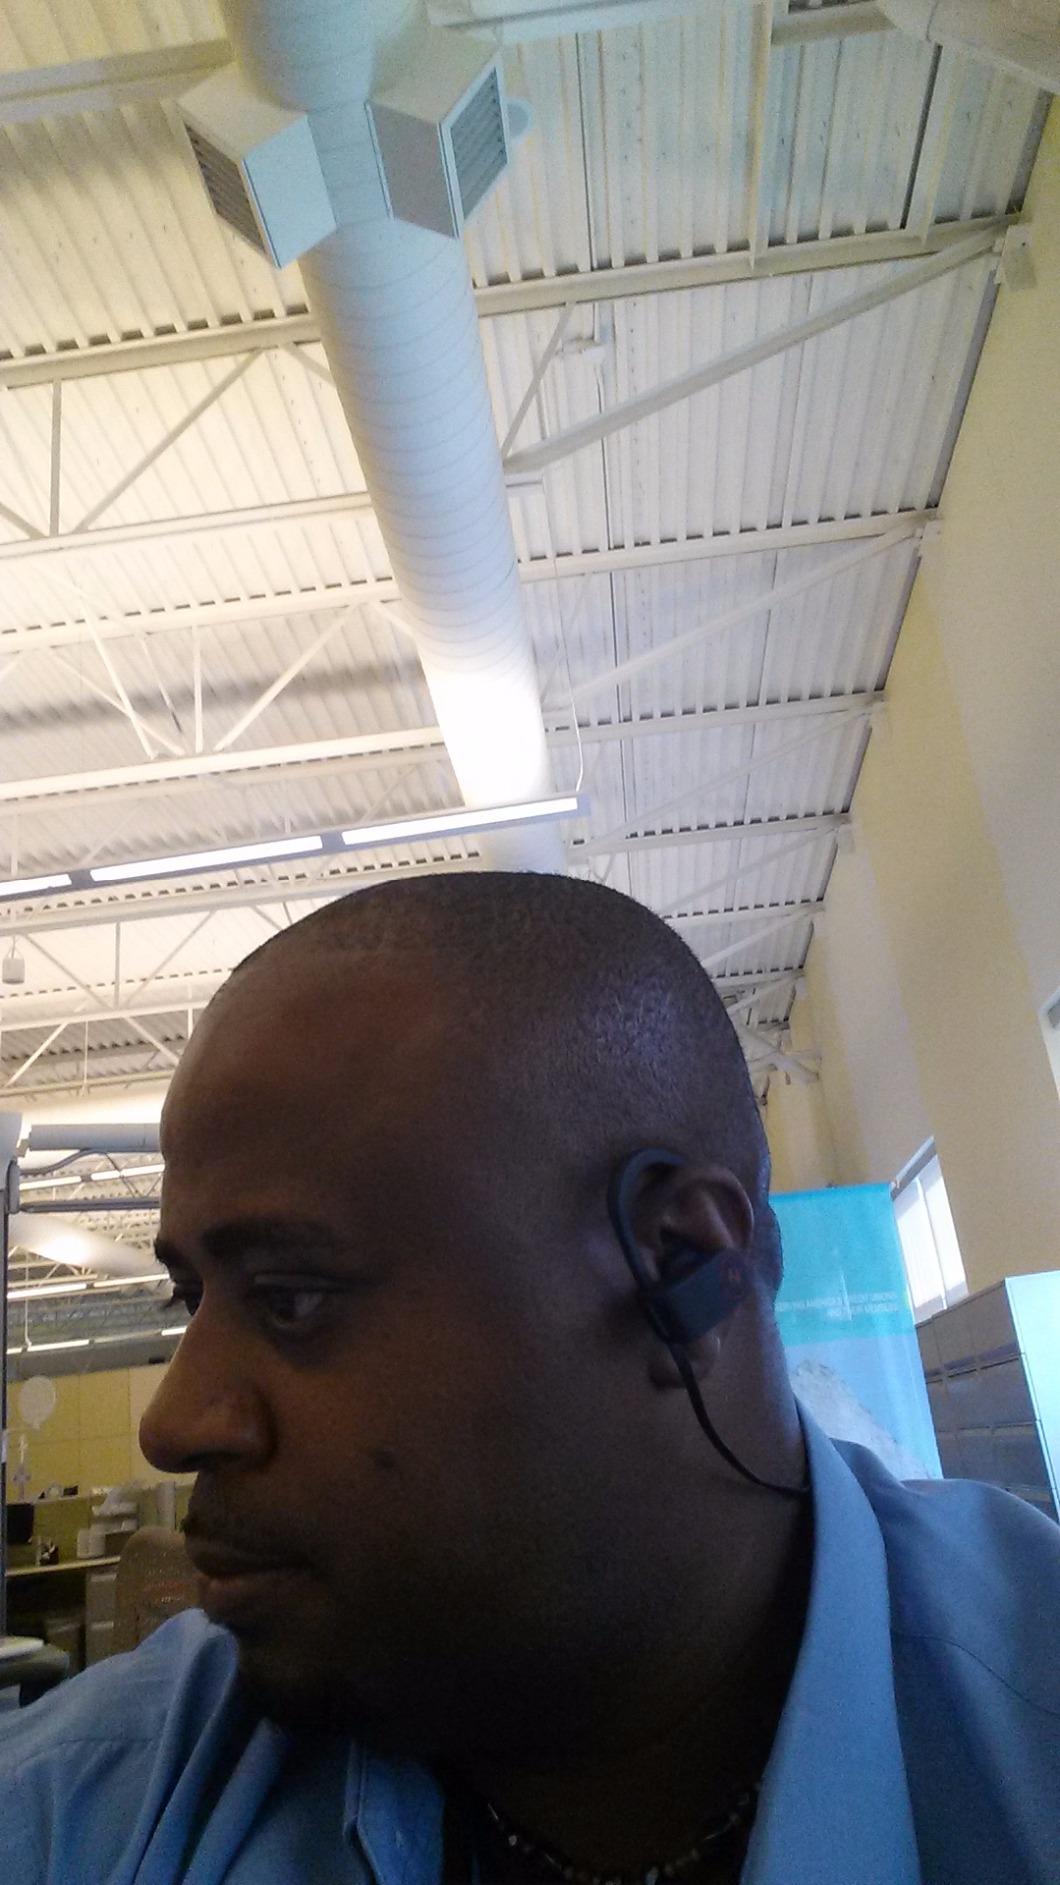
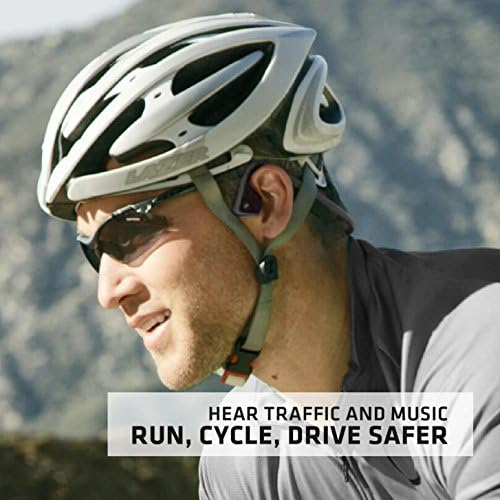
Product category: headphones
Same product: no